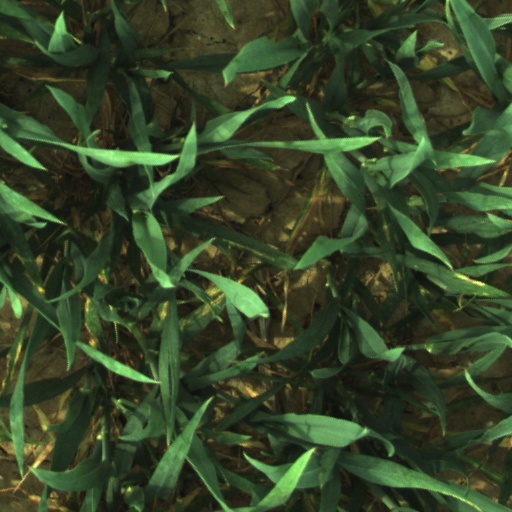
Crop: wheat